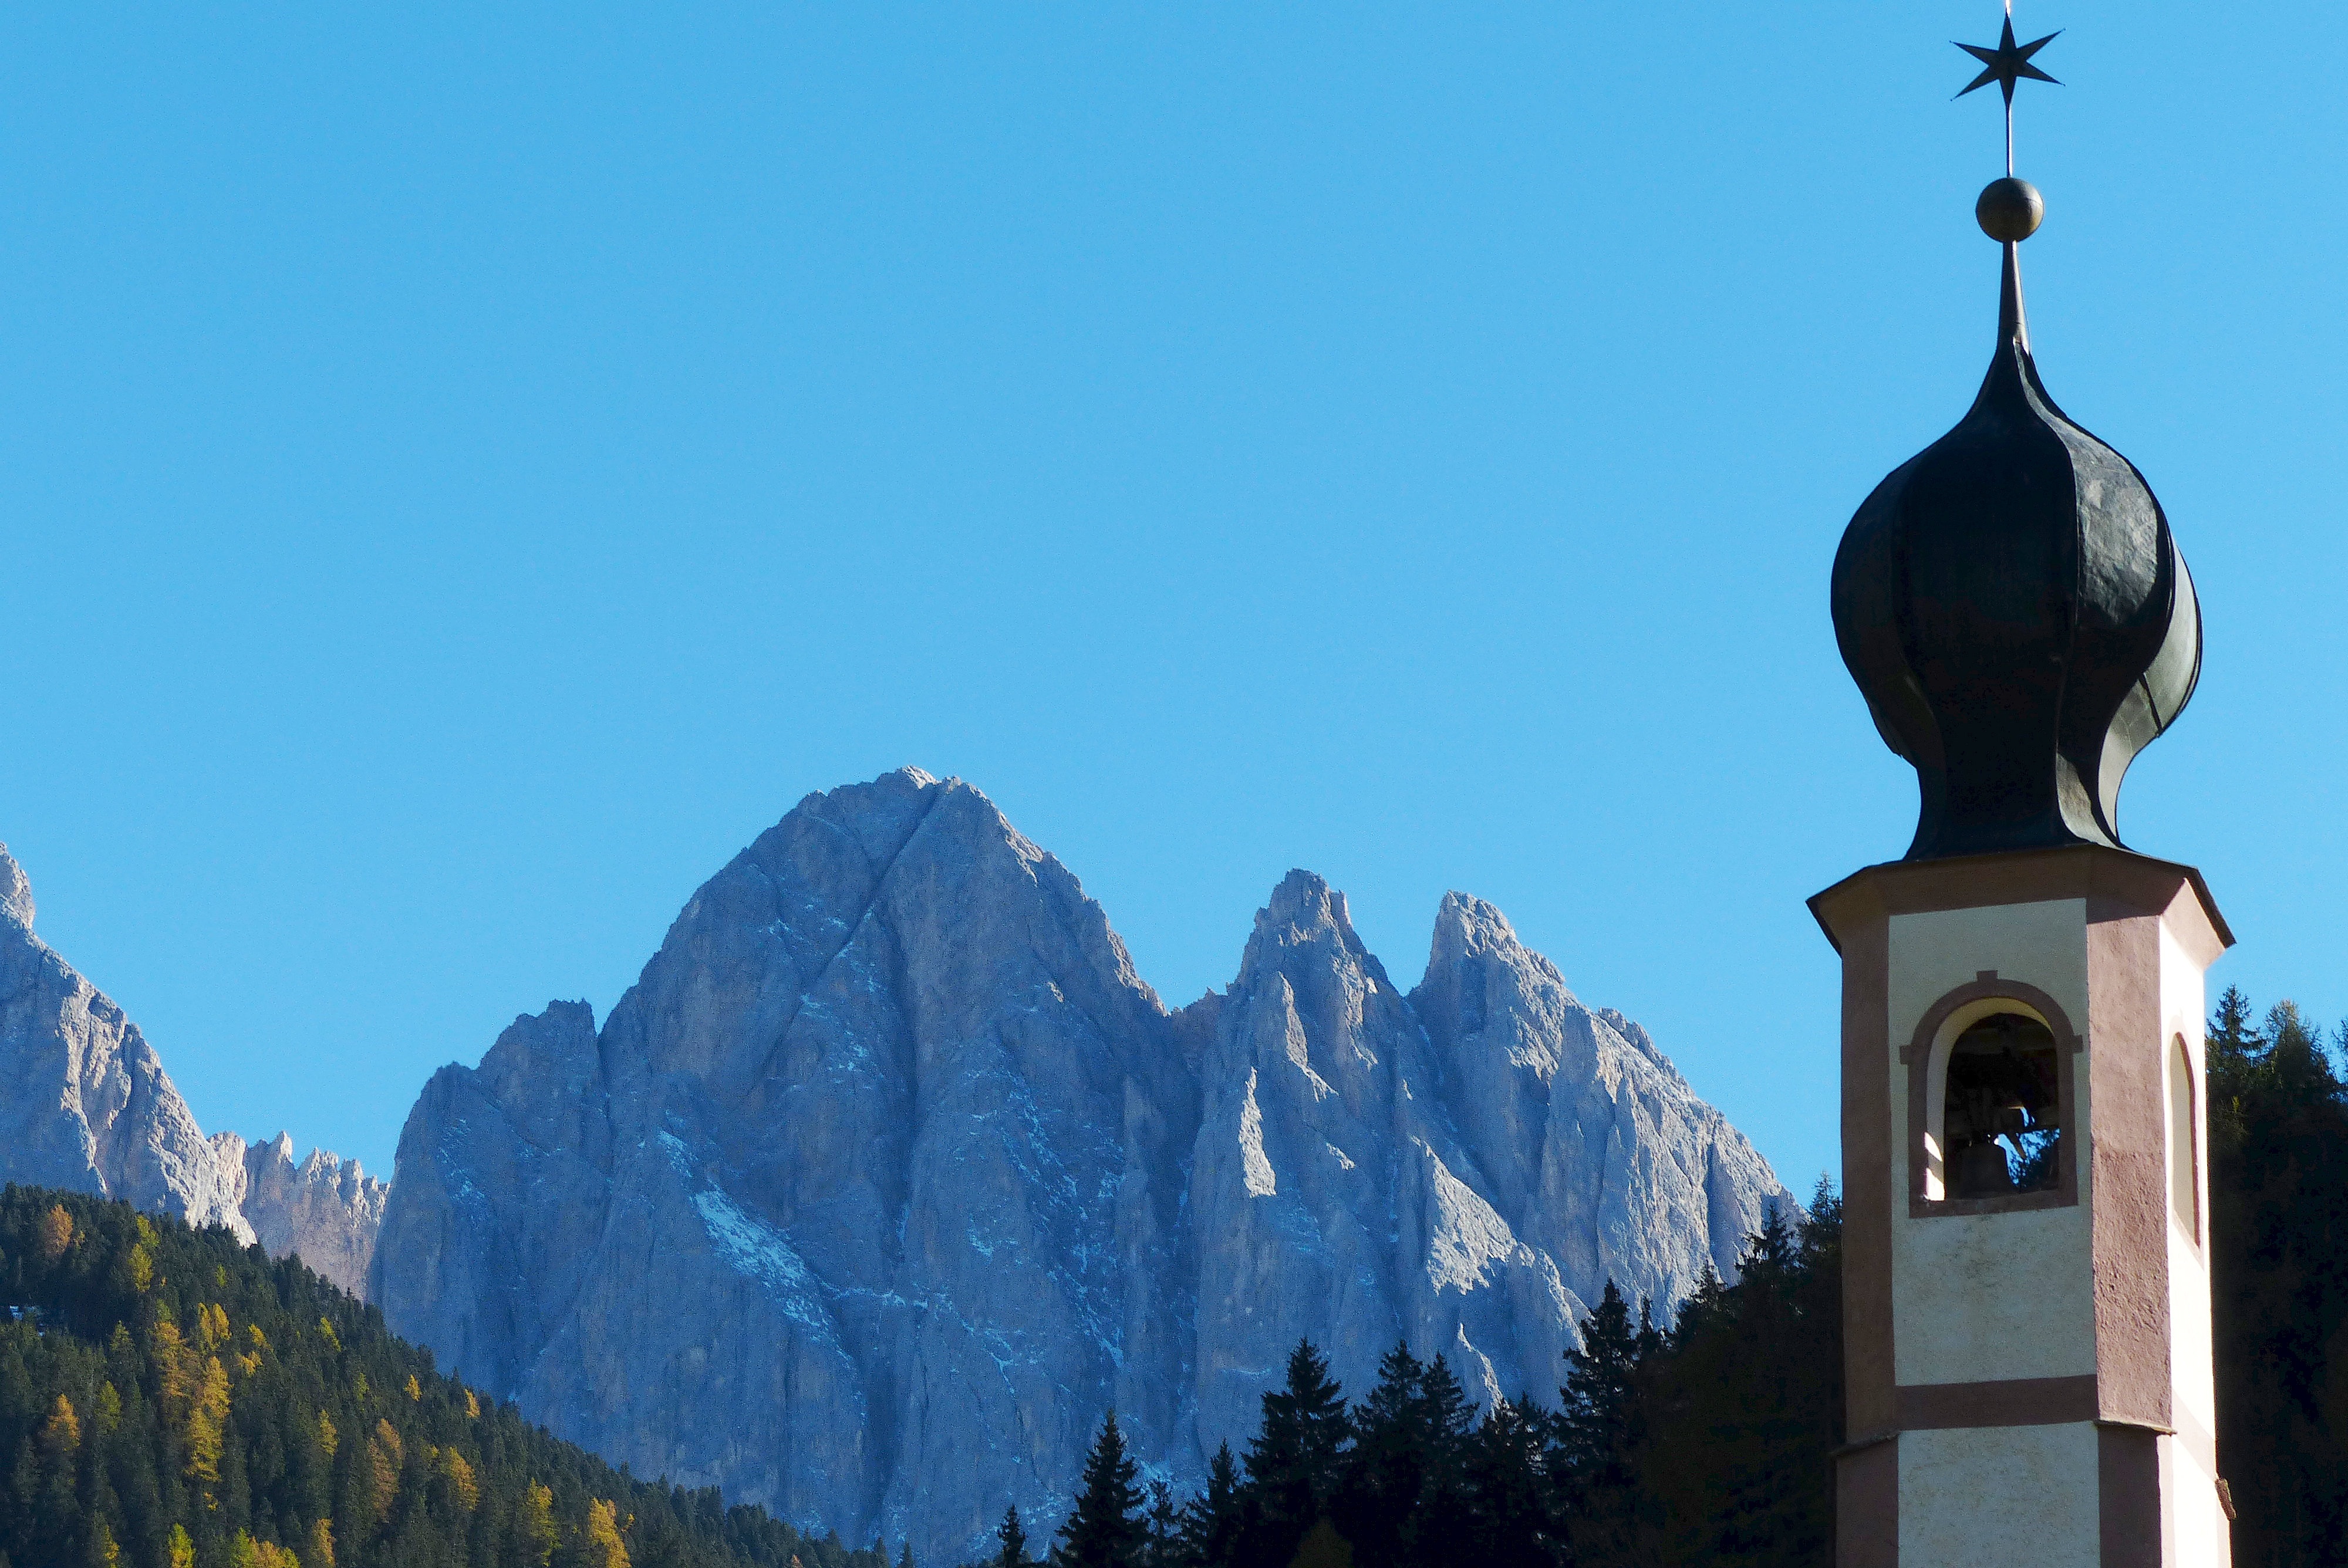
mountain, mountain range, landmark, church, spire, steeple, dolomites, south tyrol, onion dome, villn sstal, geisler acute, mountainous landforms